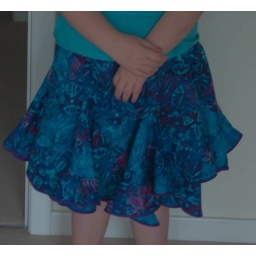
Studio Tantrum &amp;quot;Redondo&amp;quot; skirt in blue fish batik